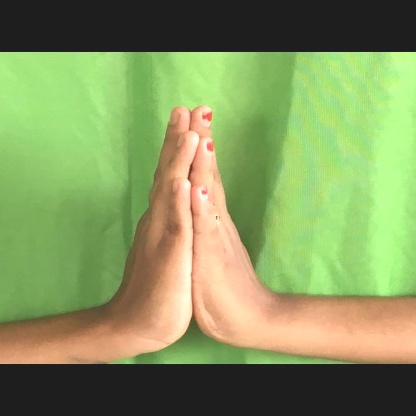
Mudra: Anjali